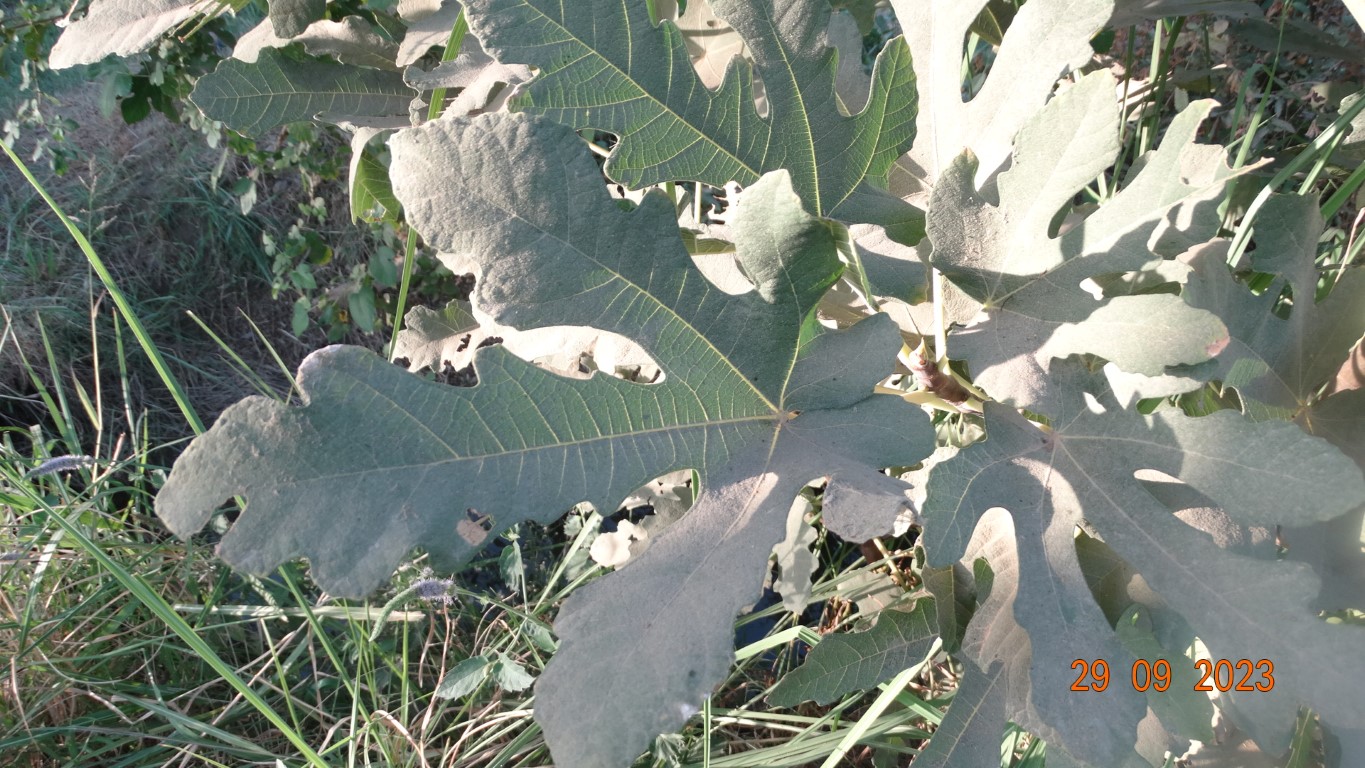
Label: healthy